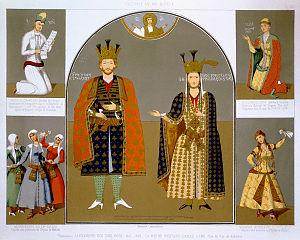
Georgie au XVI siecle. Alexandre, roi des rois,1417-1442.
Armand Cassagne, né Armand Théophile Cassagne le 3 mai 1823 au Landin et mort le 5 juin 1907 à Fontainebleau, est un peintre, aquarelliste, lithographe et écrivain français.